Road Runner Rollercoaster

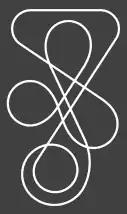
Track layout

Riders are seated in one of two themed trains. The trains are themed to ACME fireworks with Wile E. Coyote on the front and the Road Runner on the back (in later years, those figures were removed). Each train features 8 cars which seat 2 people each. Riders are restrained by lap bars. These trains cater for approximately 1000 riders per hour.